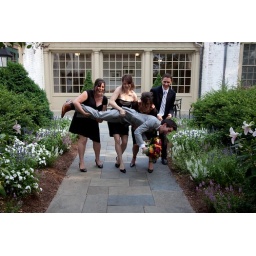
Nico seriously almost bit it here, in the flower beds. Luckily, the girls recovered him.